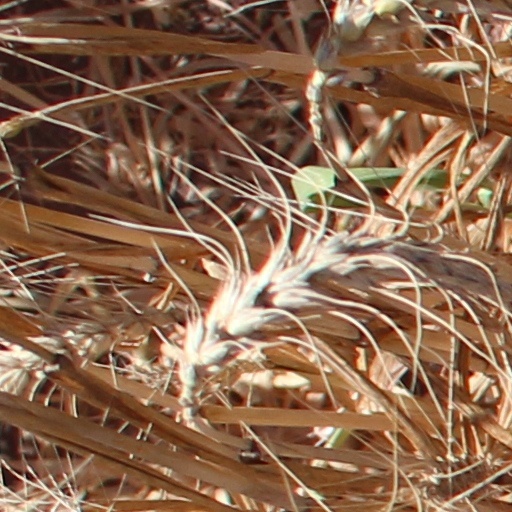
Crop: wheat